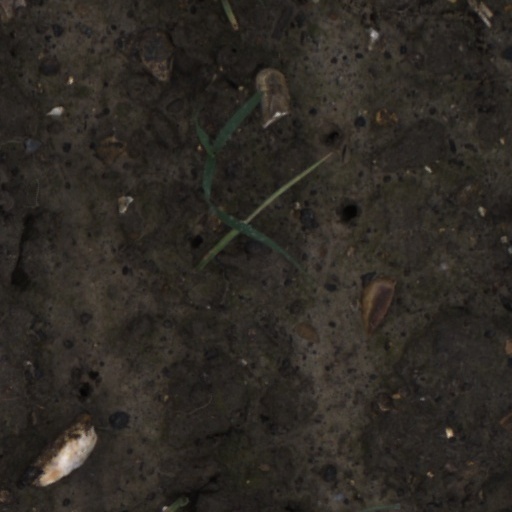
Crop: wheat